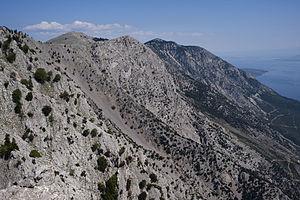
L’Eubée est la deuxième des îles grecques après la Crète par la superficie : elle est longue de 180 km pour 4 167 km² et compte 218 032 habitants. Située en mer Égée en face de l’Attique et de la Béotie, elle en est séparée par le détroit de l’Euripe. Avec l’île de Skyros, ainsi qu'une partie continentale, l'île forme le district régional d'Eubée de la périphérie de Grèce-Centrale.